Robert Cray

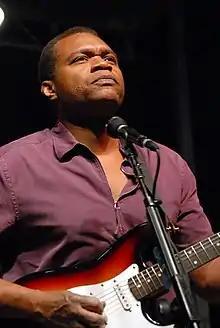
Robert Cray in concert, 2007

Robert William Cray (born August 1, 1953) is an American blues guitarist and singer. He has led his own band and won five Grammy Awards.